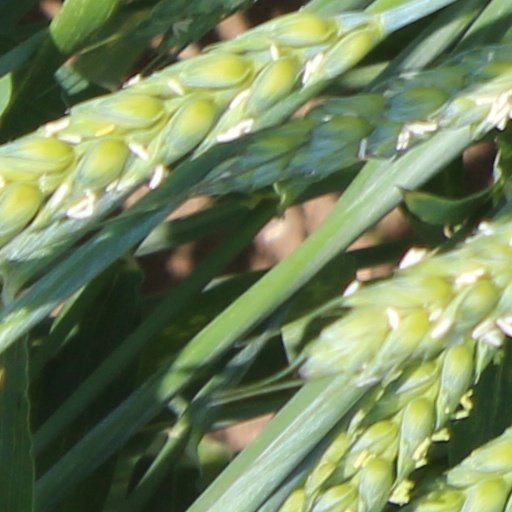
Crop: wheat